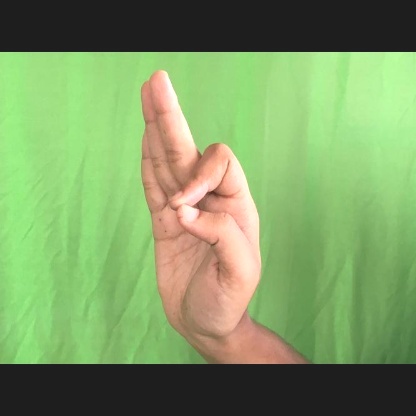
Mudra: Aralam